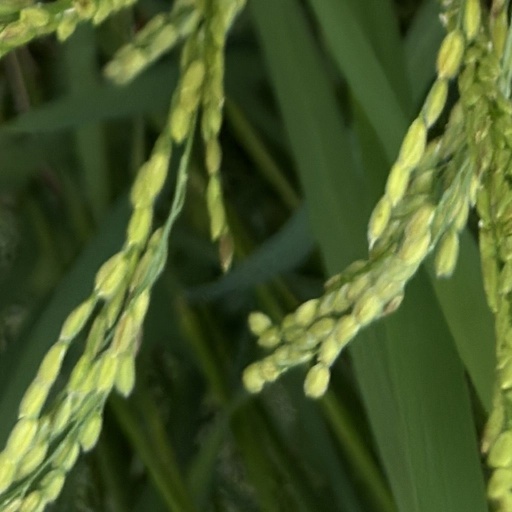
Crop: rice